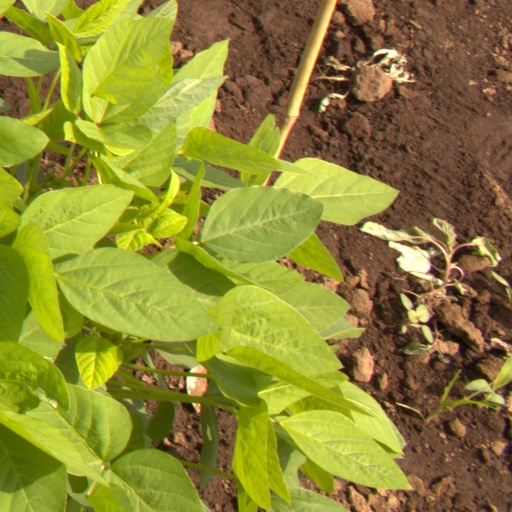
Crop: soybean